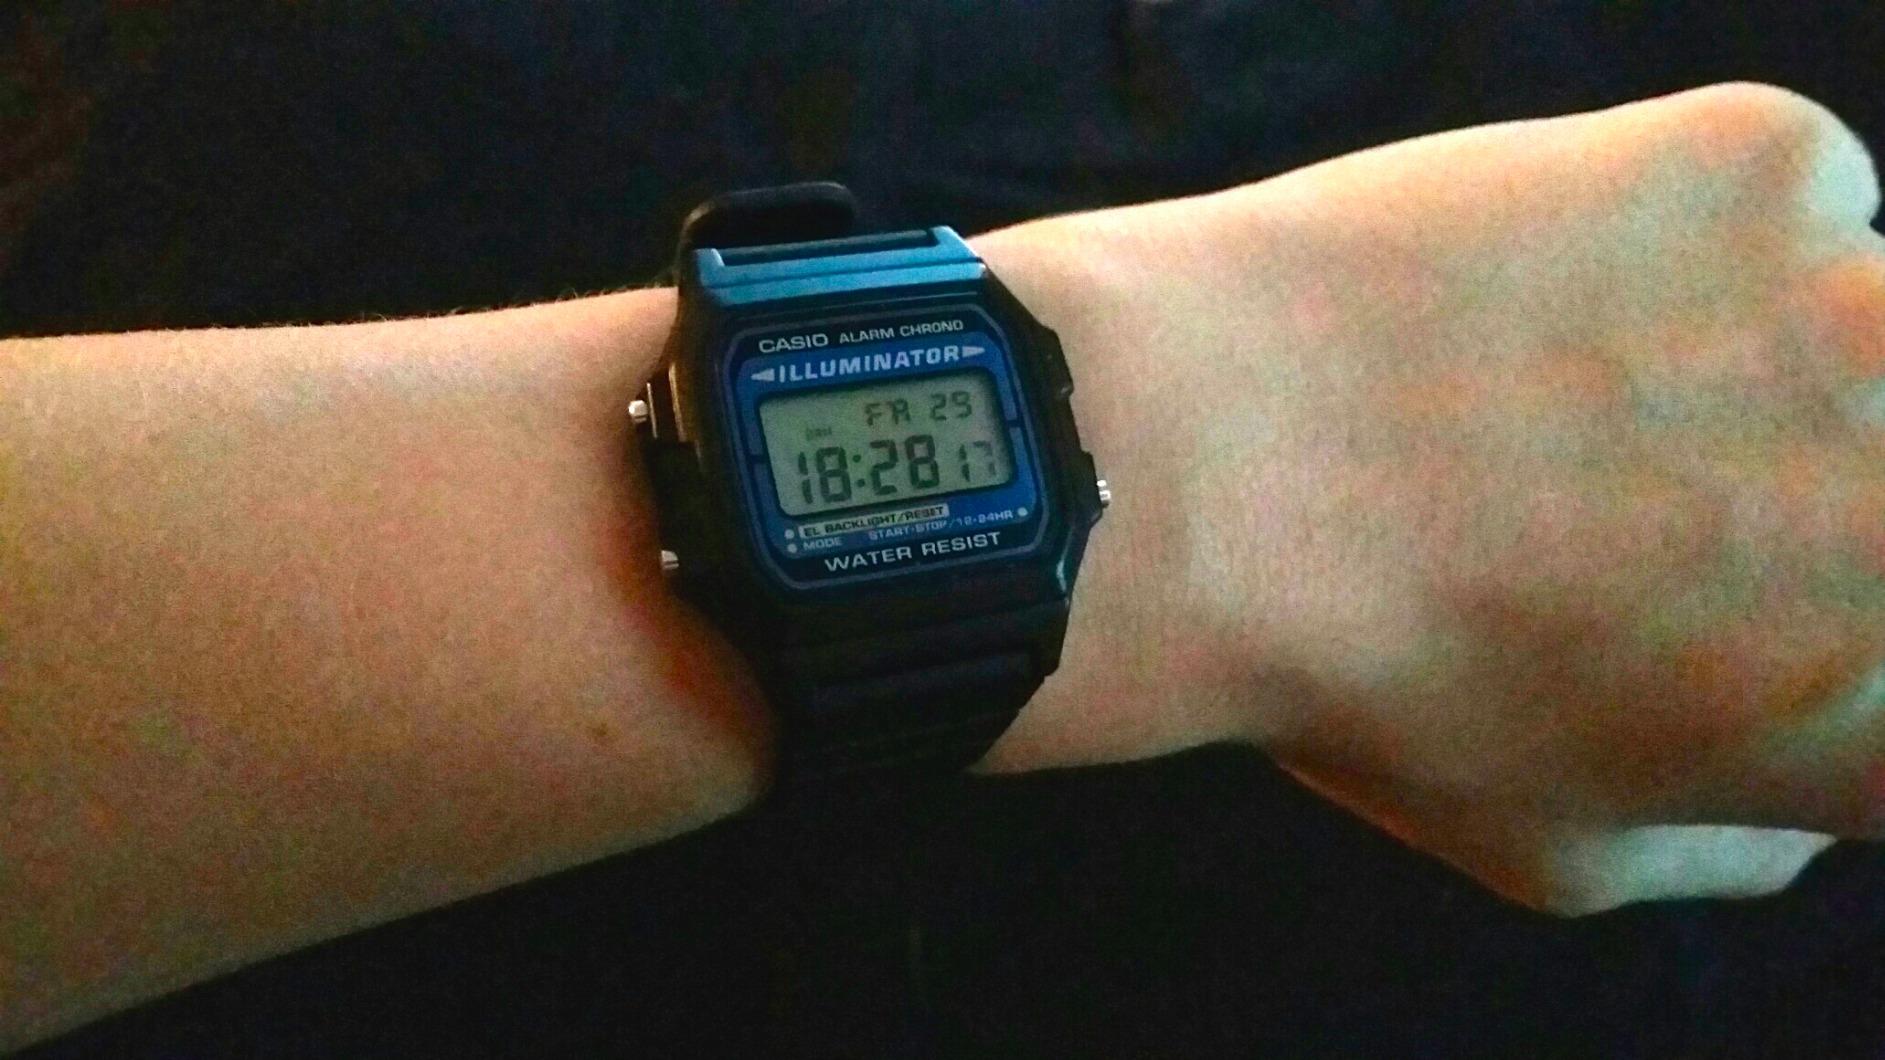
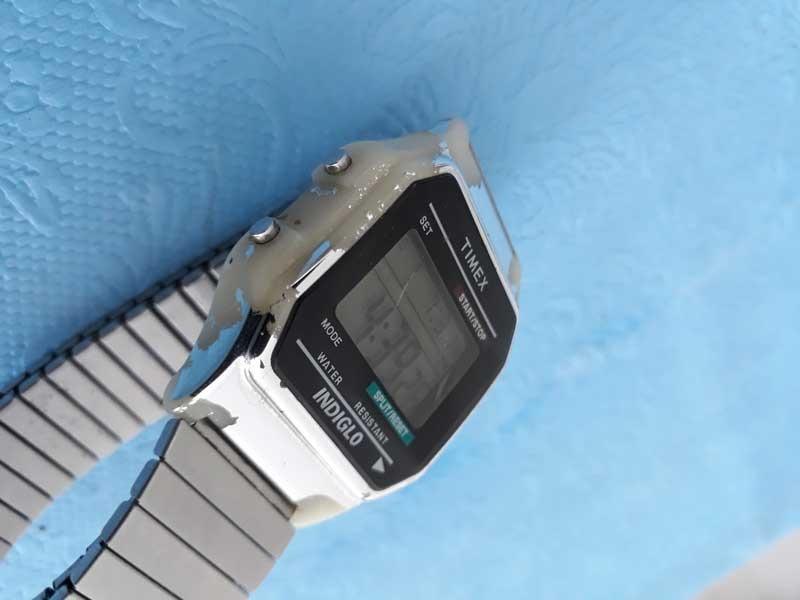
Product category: accessories_watch
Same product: no